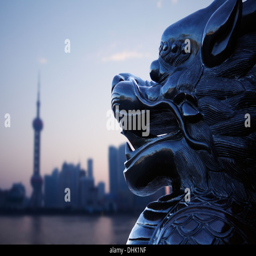
close - up of traditional statue with skyline in the background